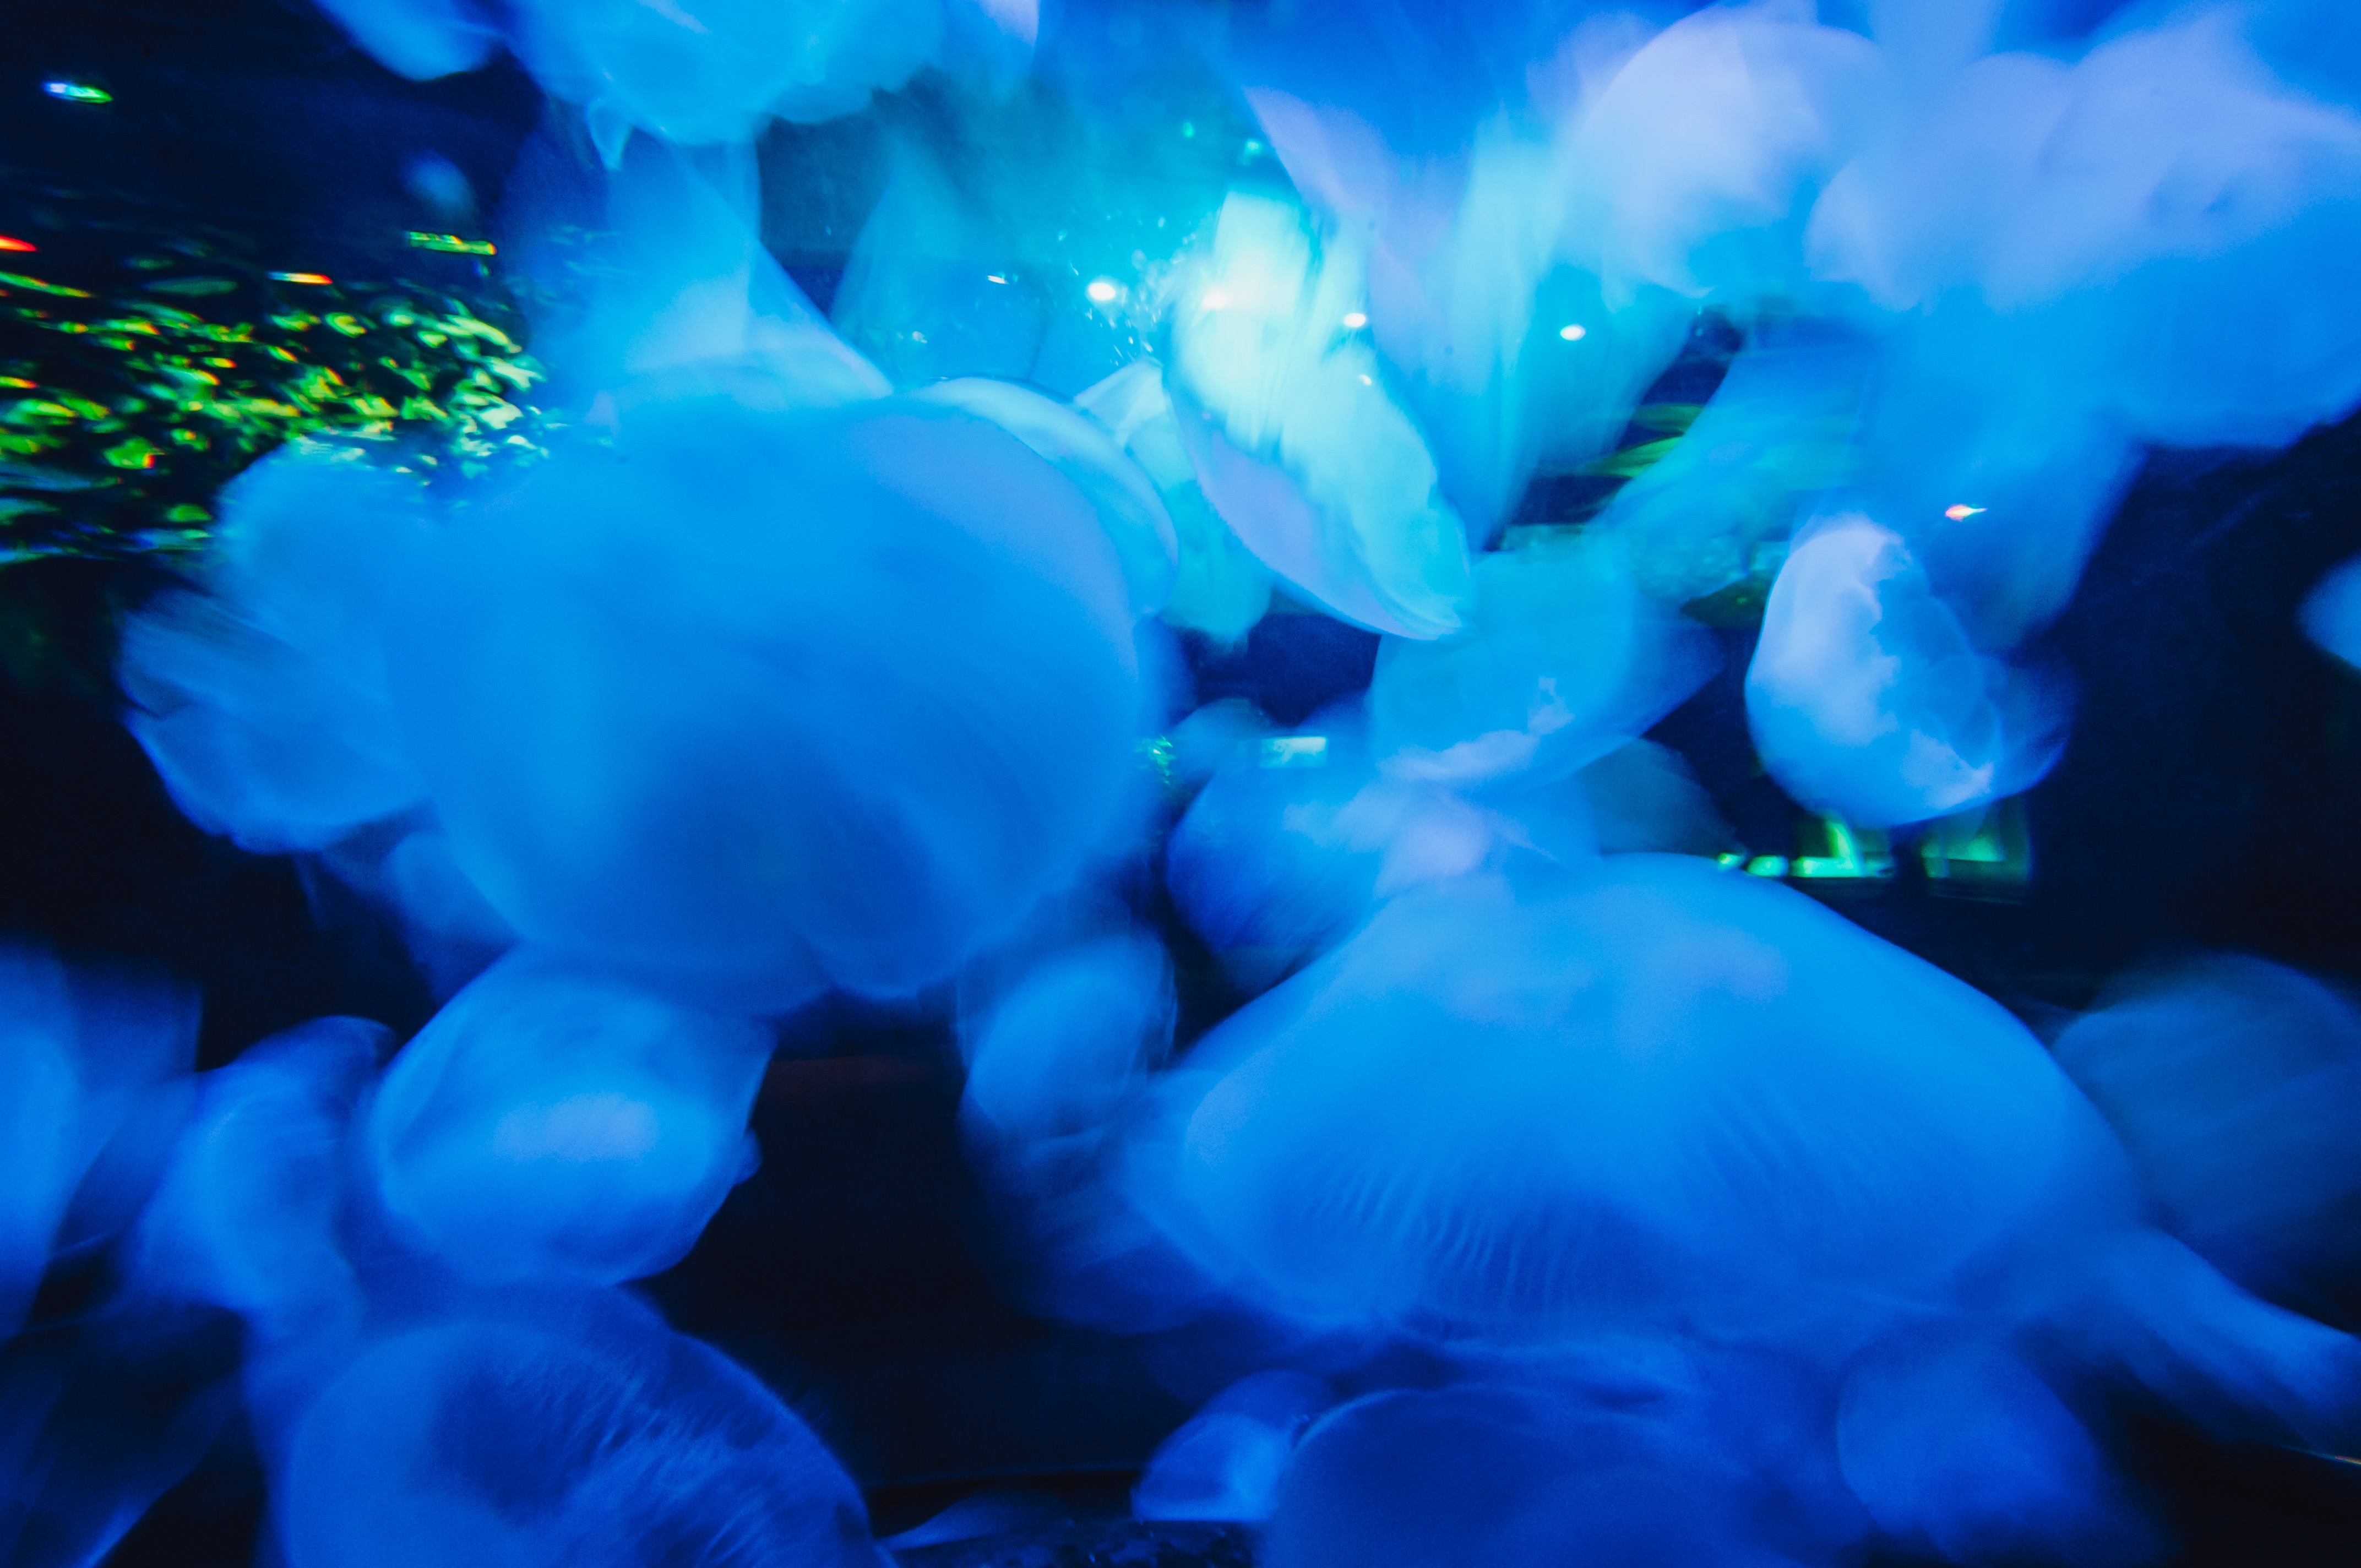
flower, petal, biology, jellyfish, blue, coral, invertebrate, cnidaria, macro photography, marine biology, marine invertebrates